Nuclear power in Germany

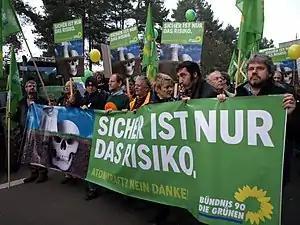
Anti-nuclear protest near nuclear waste disposal center at Gorleben in northern Germany on 8 November 2008. The banner reads "Only the risk is certain. Atomic power? No thanks!"

During the chancellorship of Gerhard Schröder, the social democratic-green government decreed Germany's final retreat from using nuclear power by 2022.